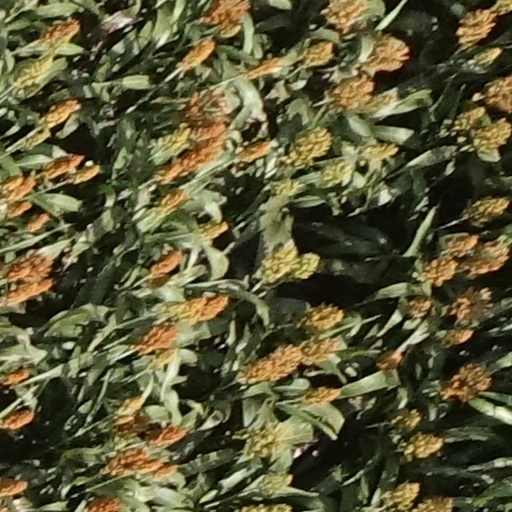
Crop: sorghum